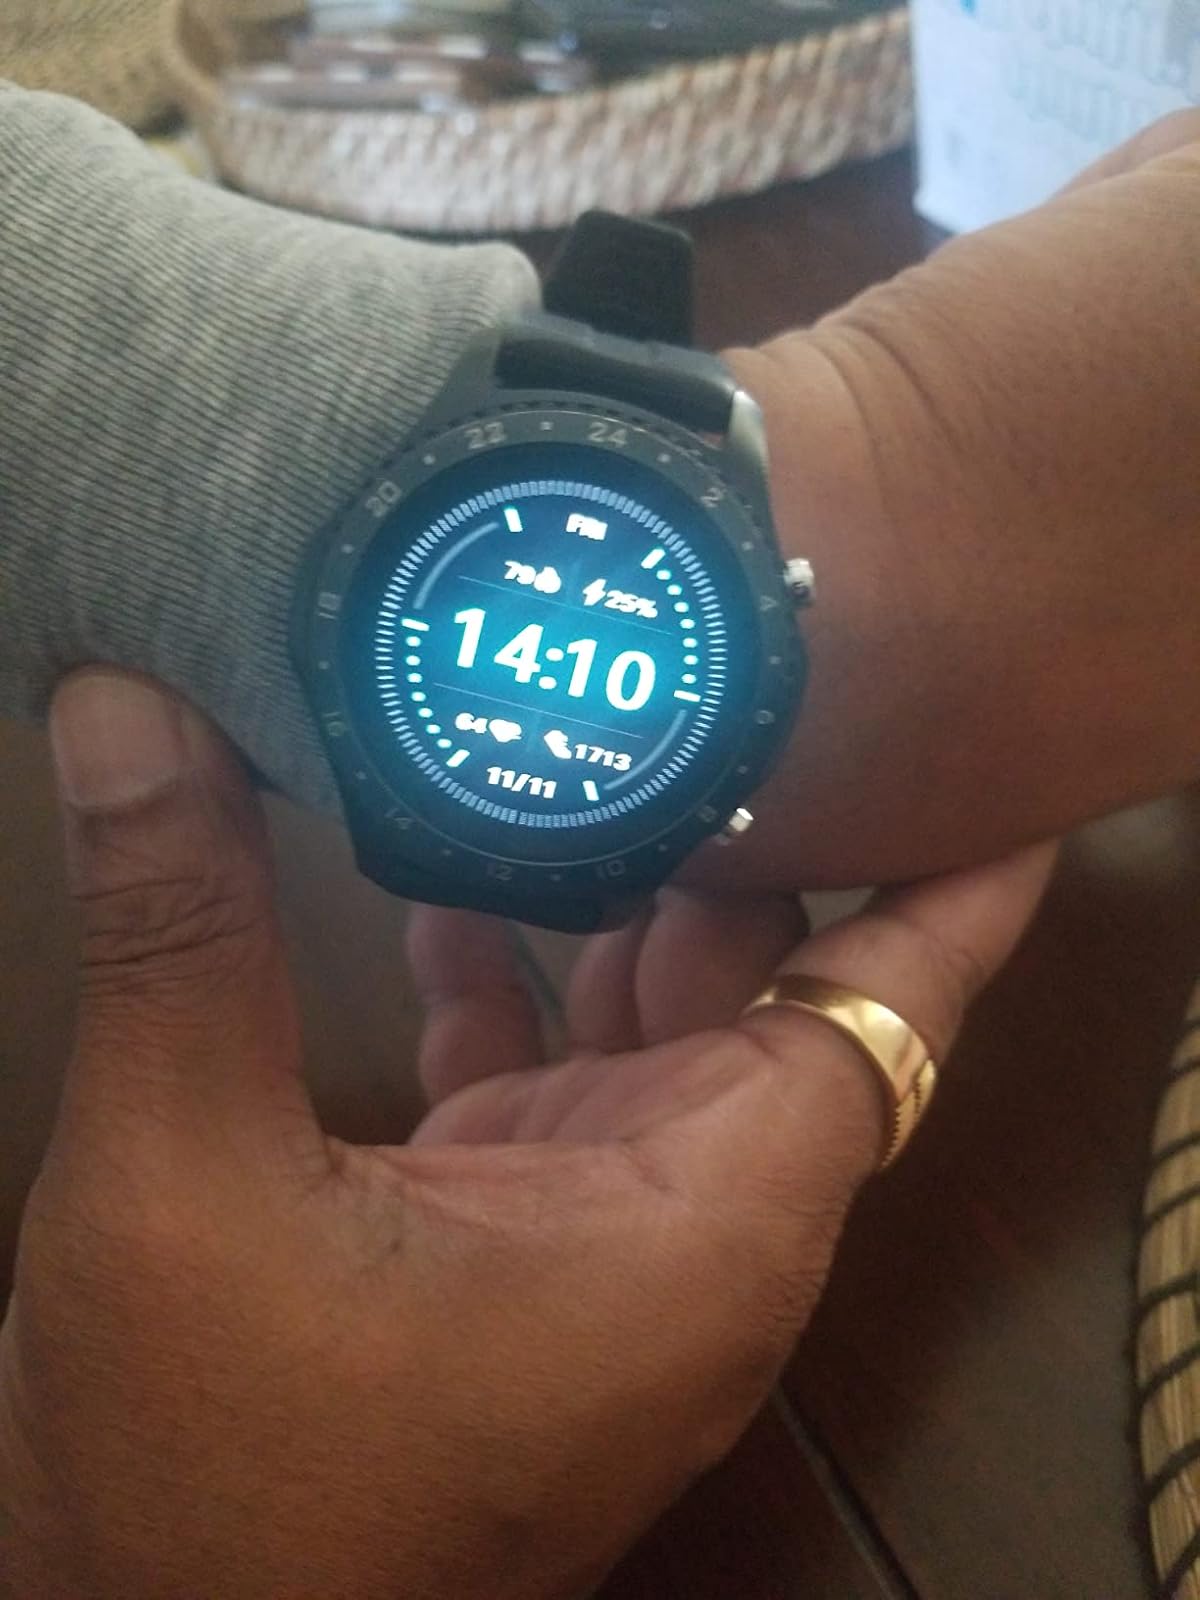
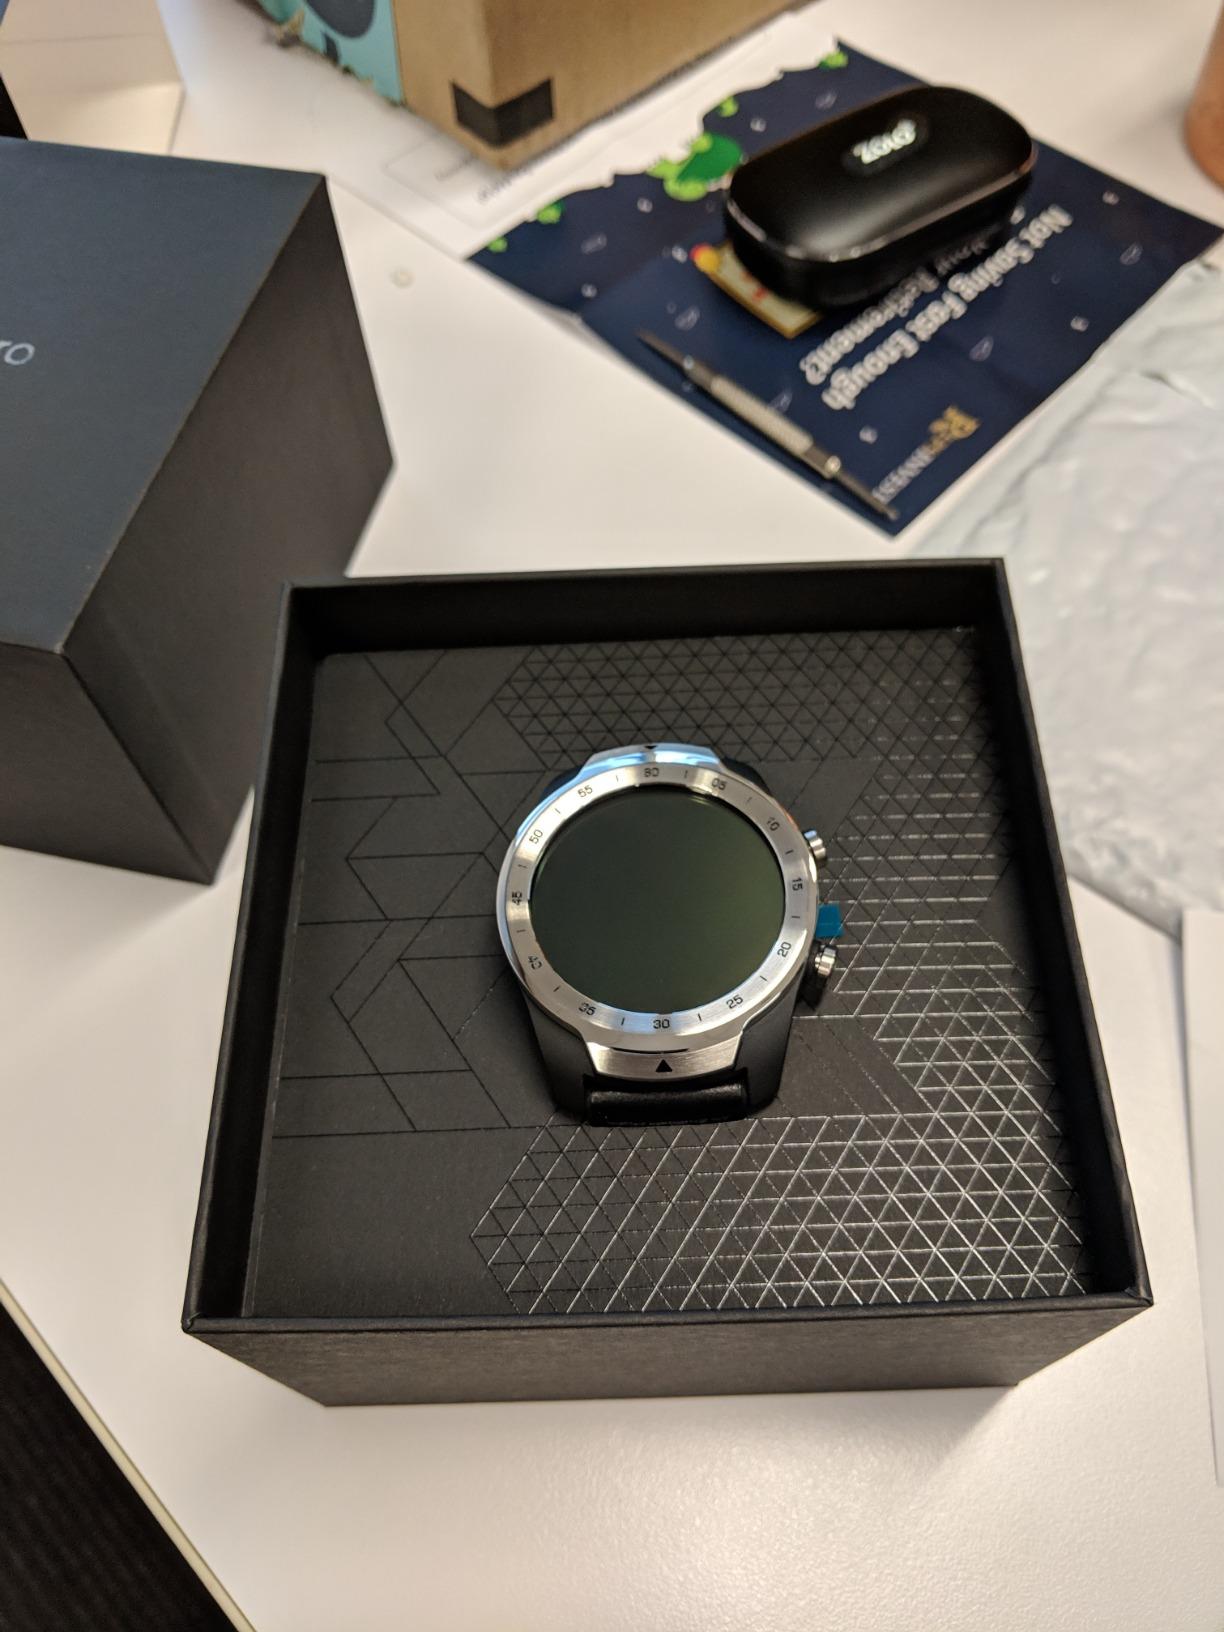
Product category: smartwatch
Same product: no